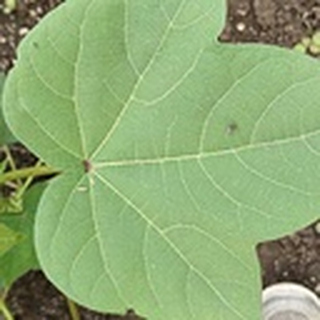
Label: healthy_cotton